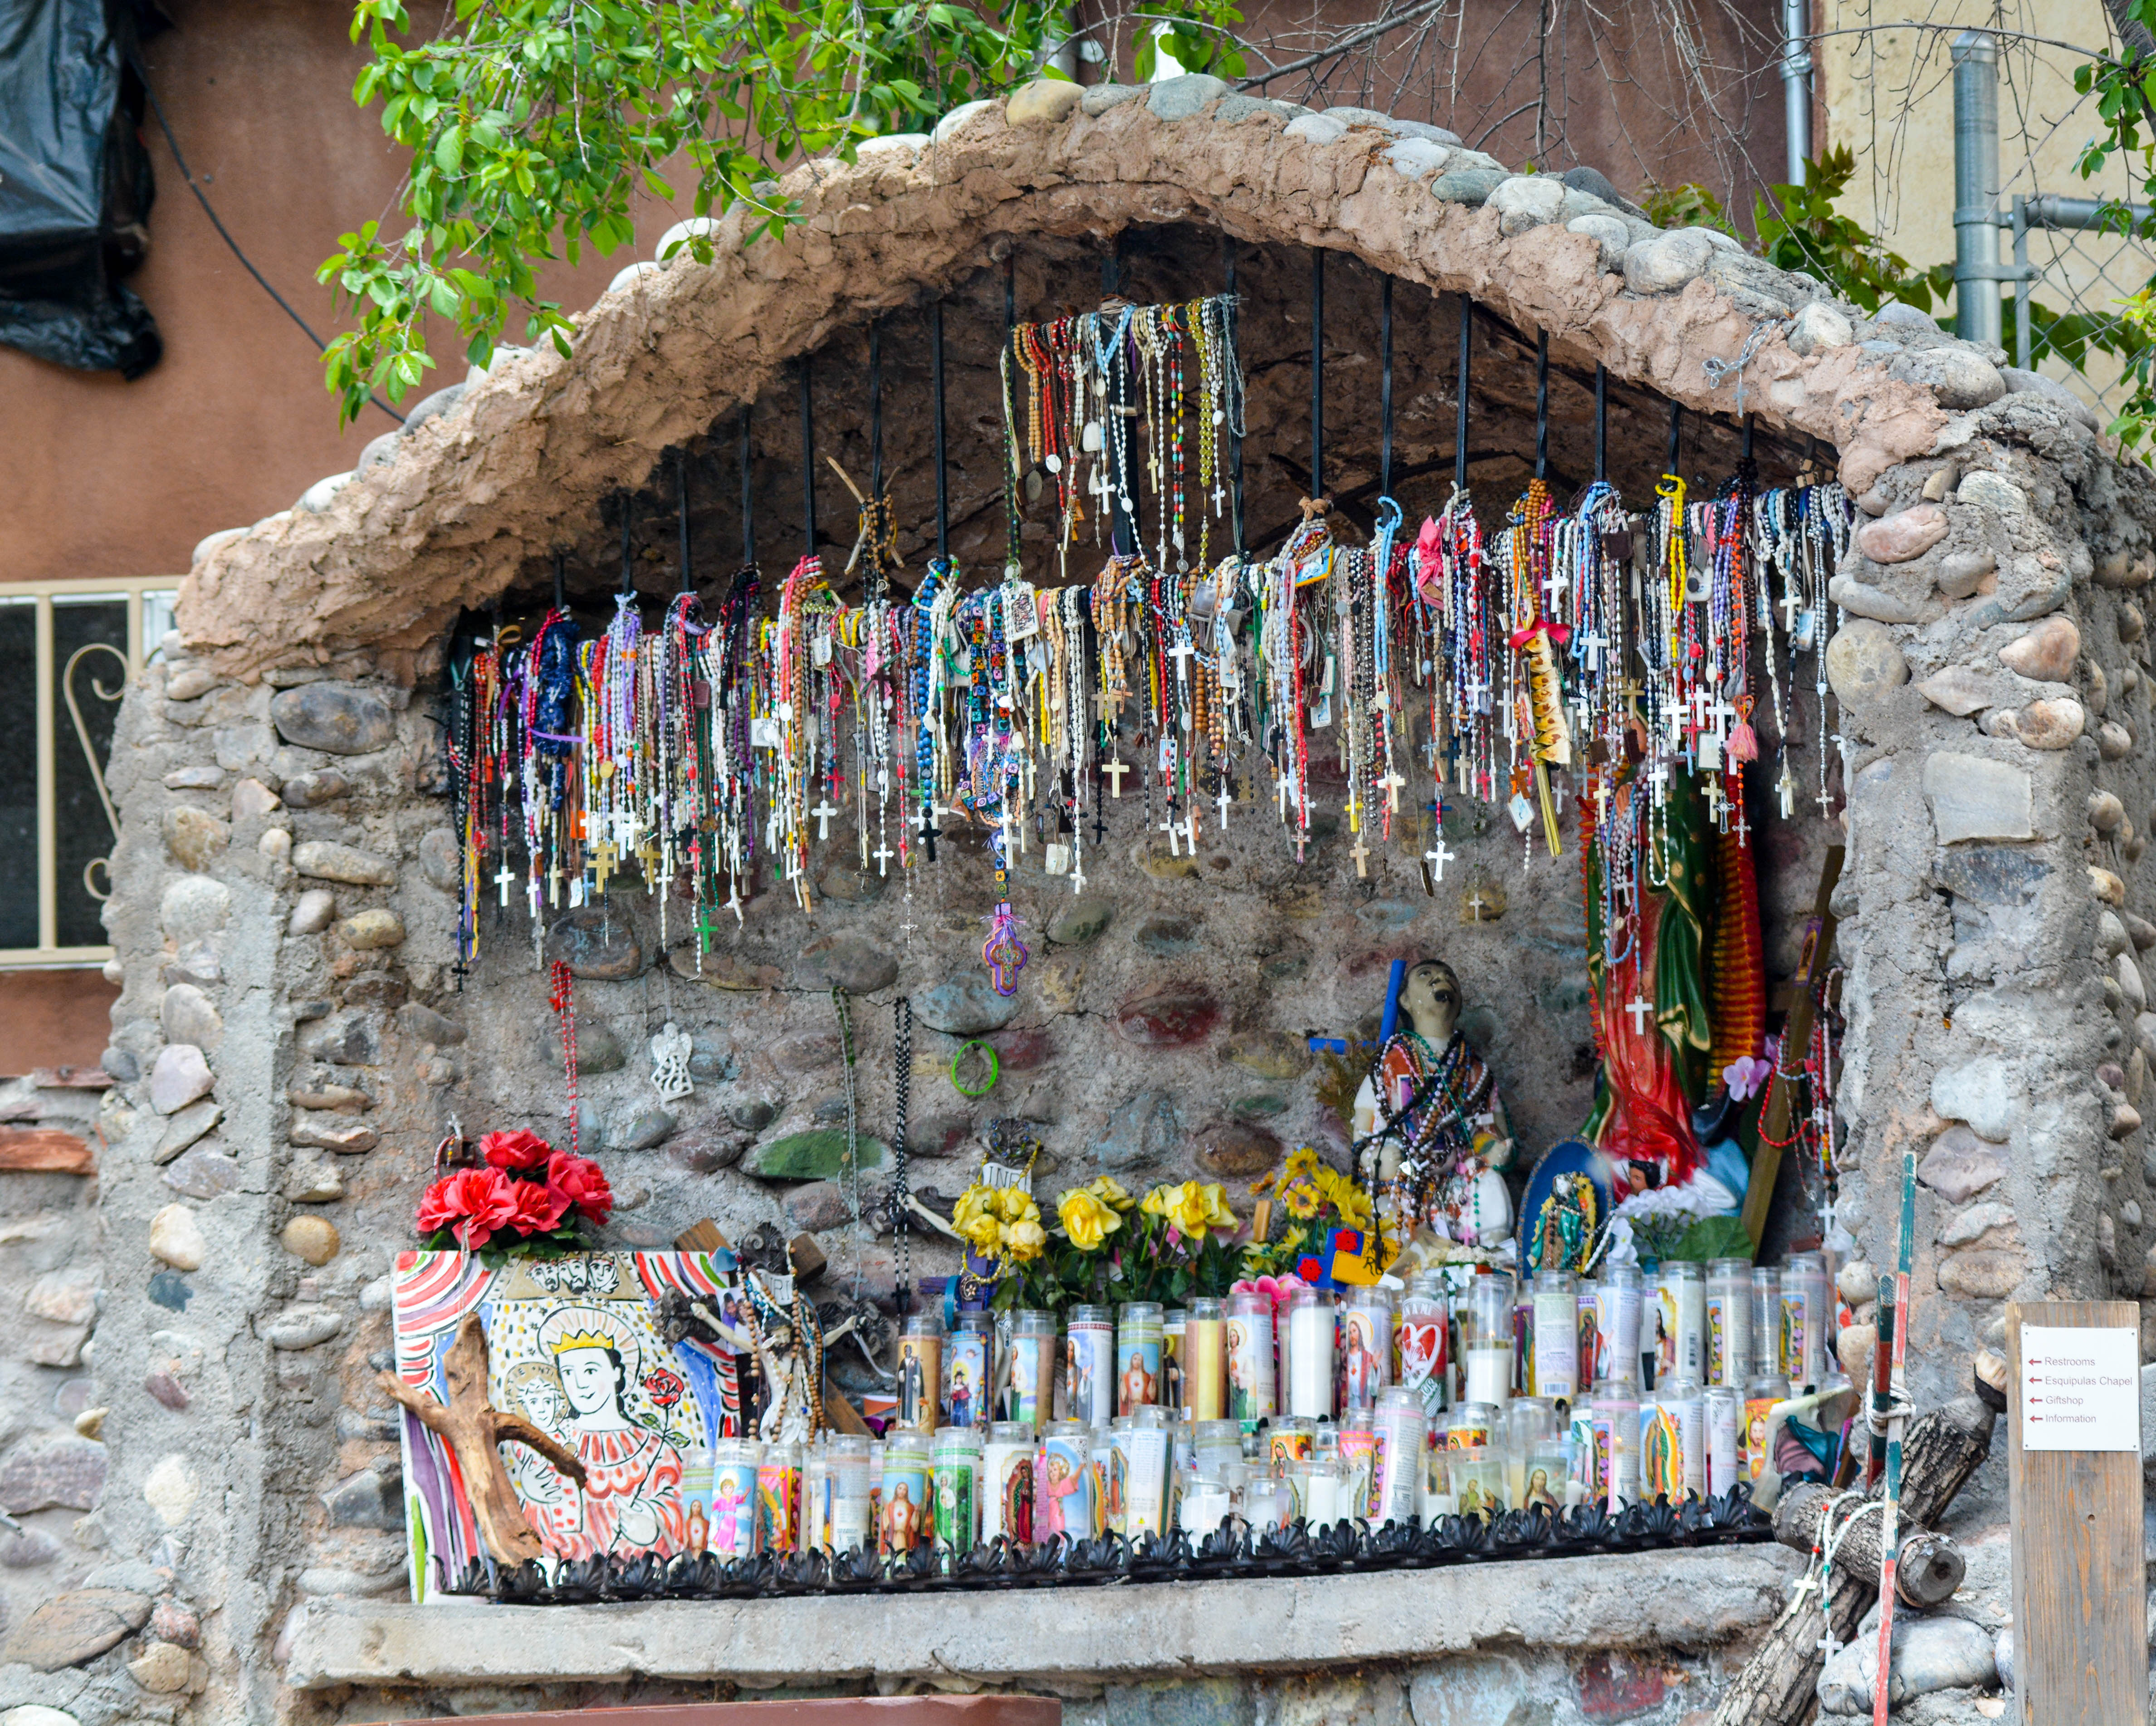
bazaar, place of worship, christmas decoration, temple, shrine, santafe, truchas, northernnewmexico, pueblosantafe, hindu temple